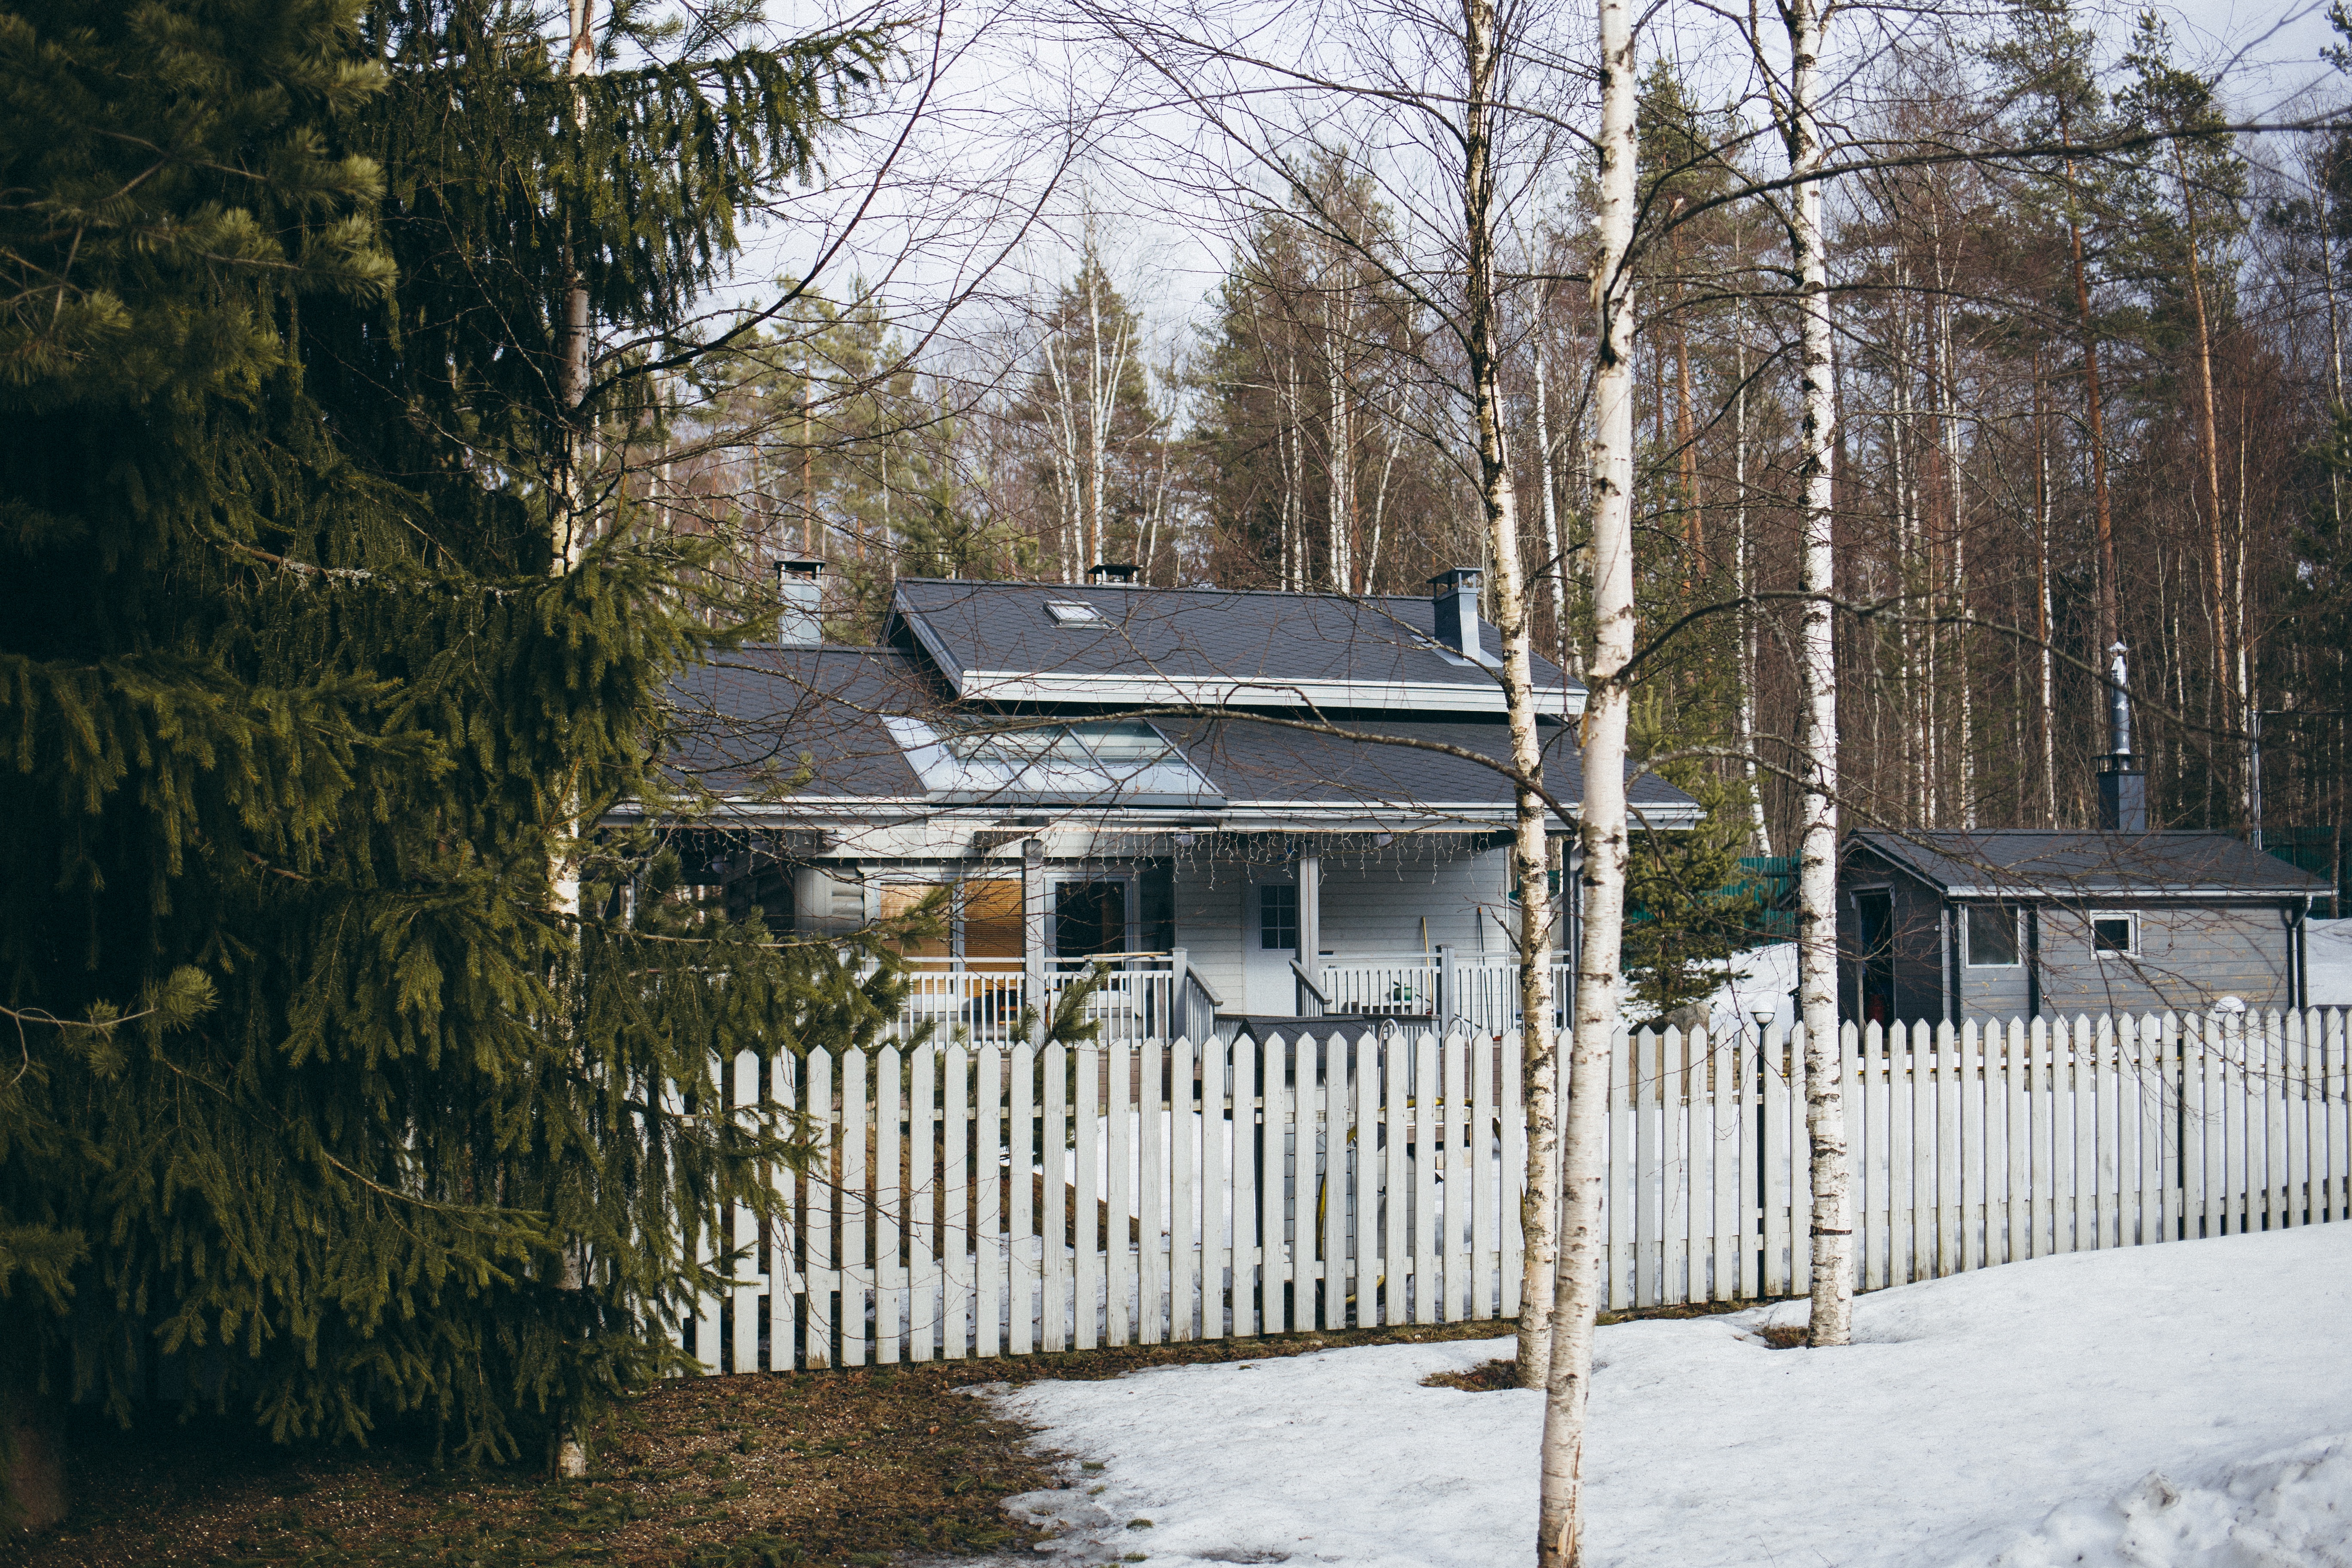
tree, snow, winter, fence, wood, house, home, cottage, backyard, season, estate, outdoor structure